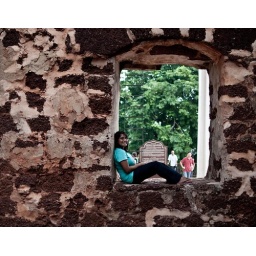
girl in the window